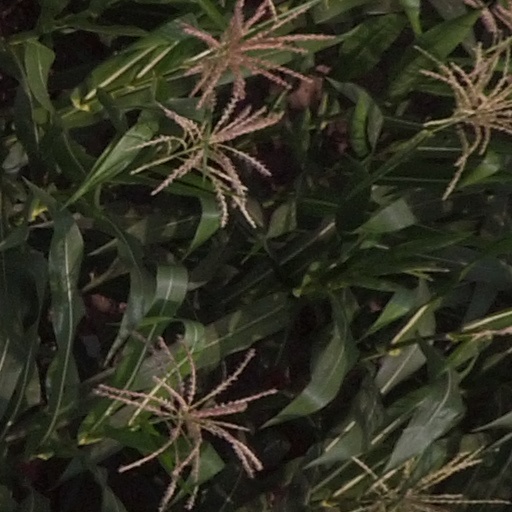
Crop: maize; corn